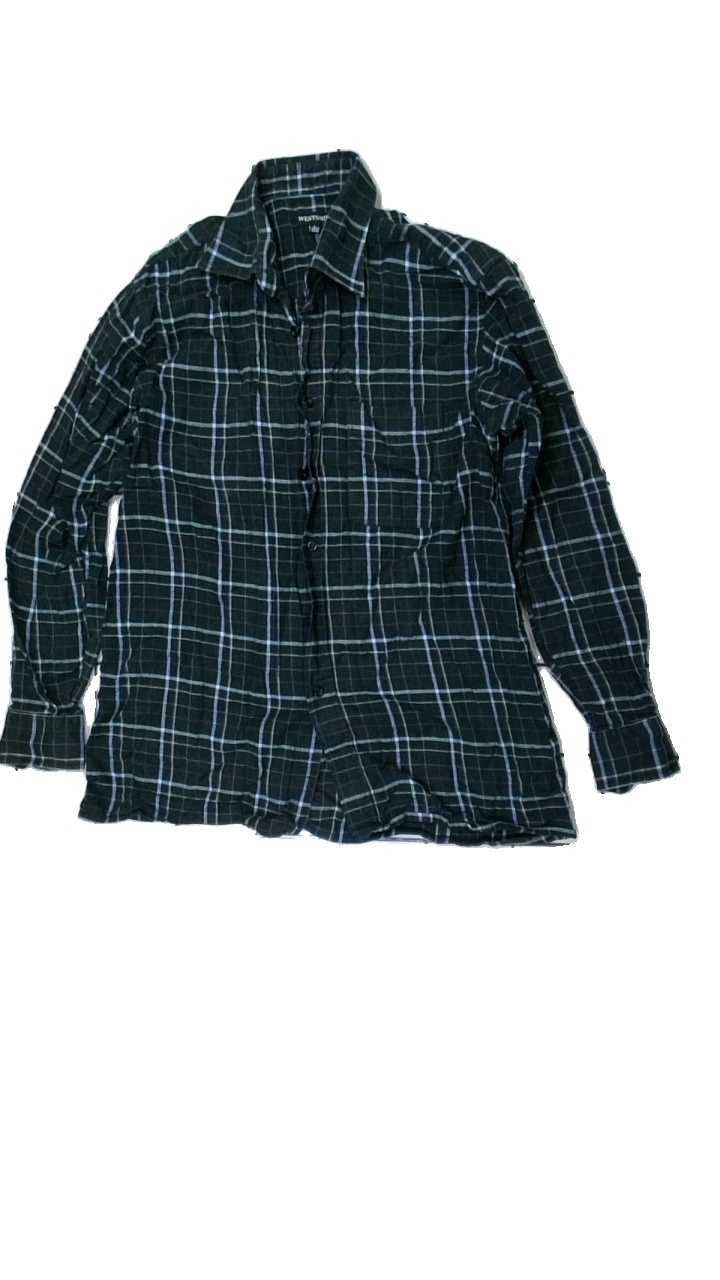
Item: Shirt (Men)
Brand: Westshirt
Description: rutig skjorta, urtvättad och nopprig
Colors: Black, White, Brown
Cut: Regular
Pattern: Checkered print
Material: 100% cotton
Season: All
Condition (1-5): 2
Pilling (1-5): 2
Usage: Export
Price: <50